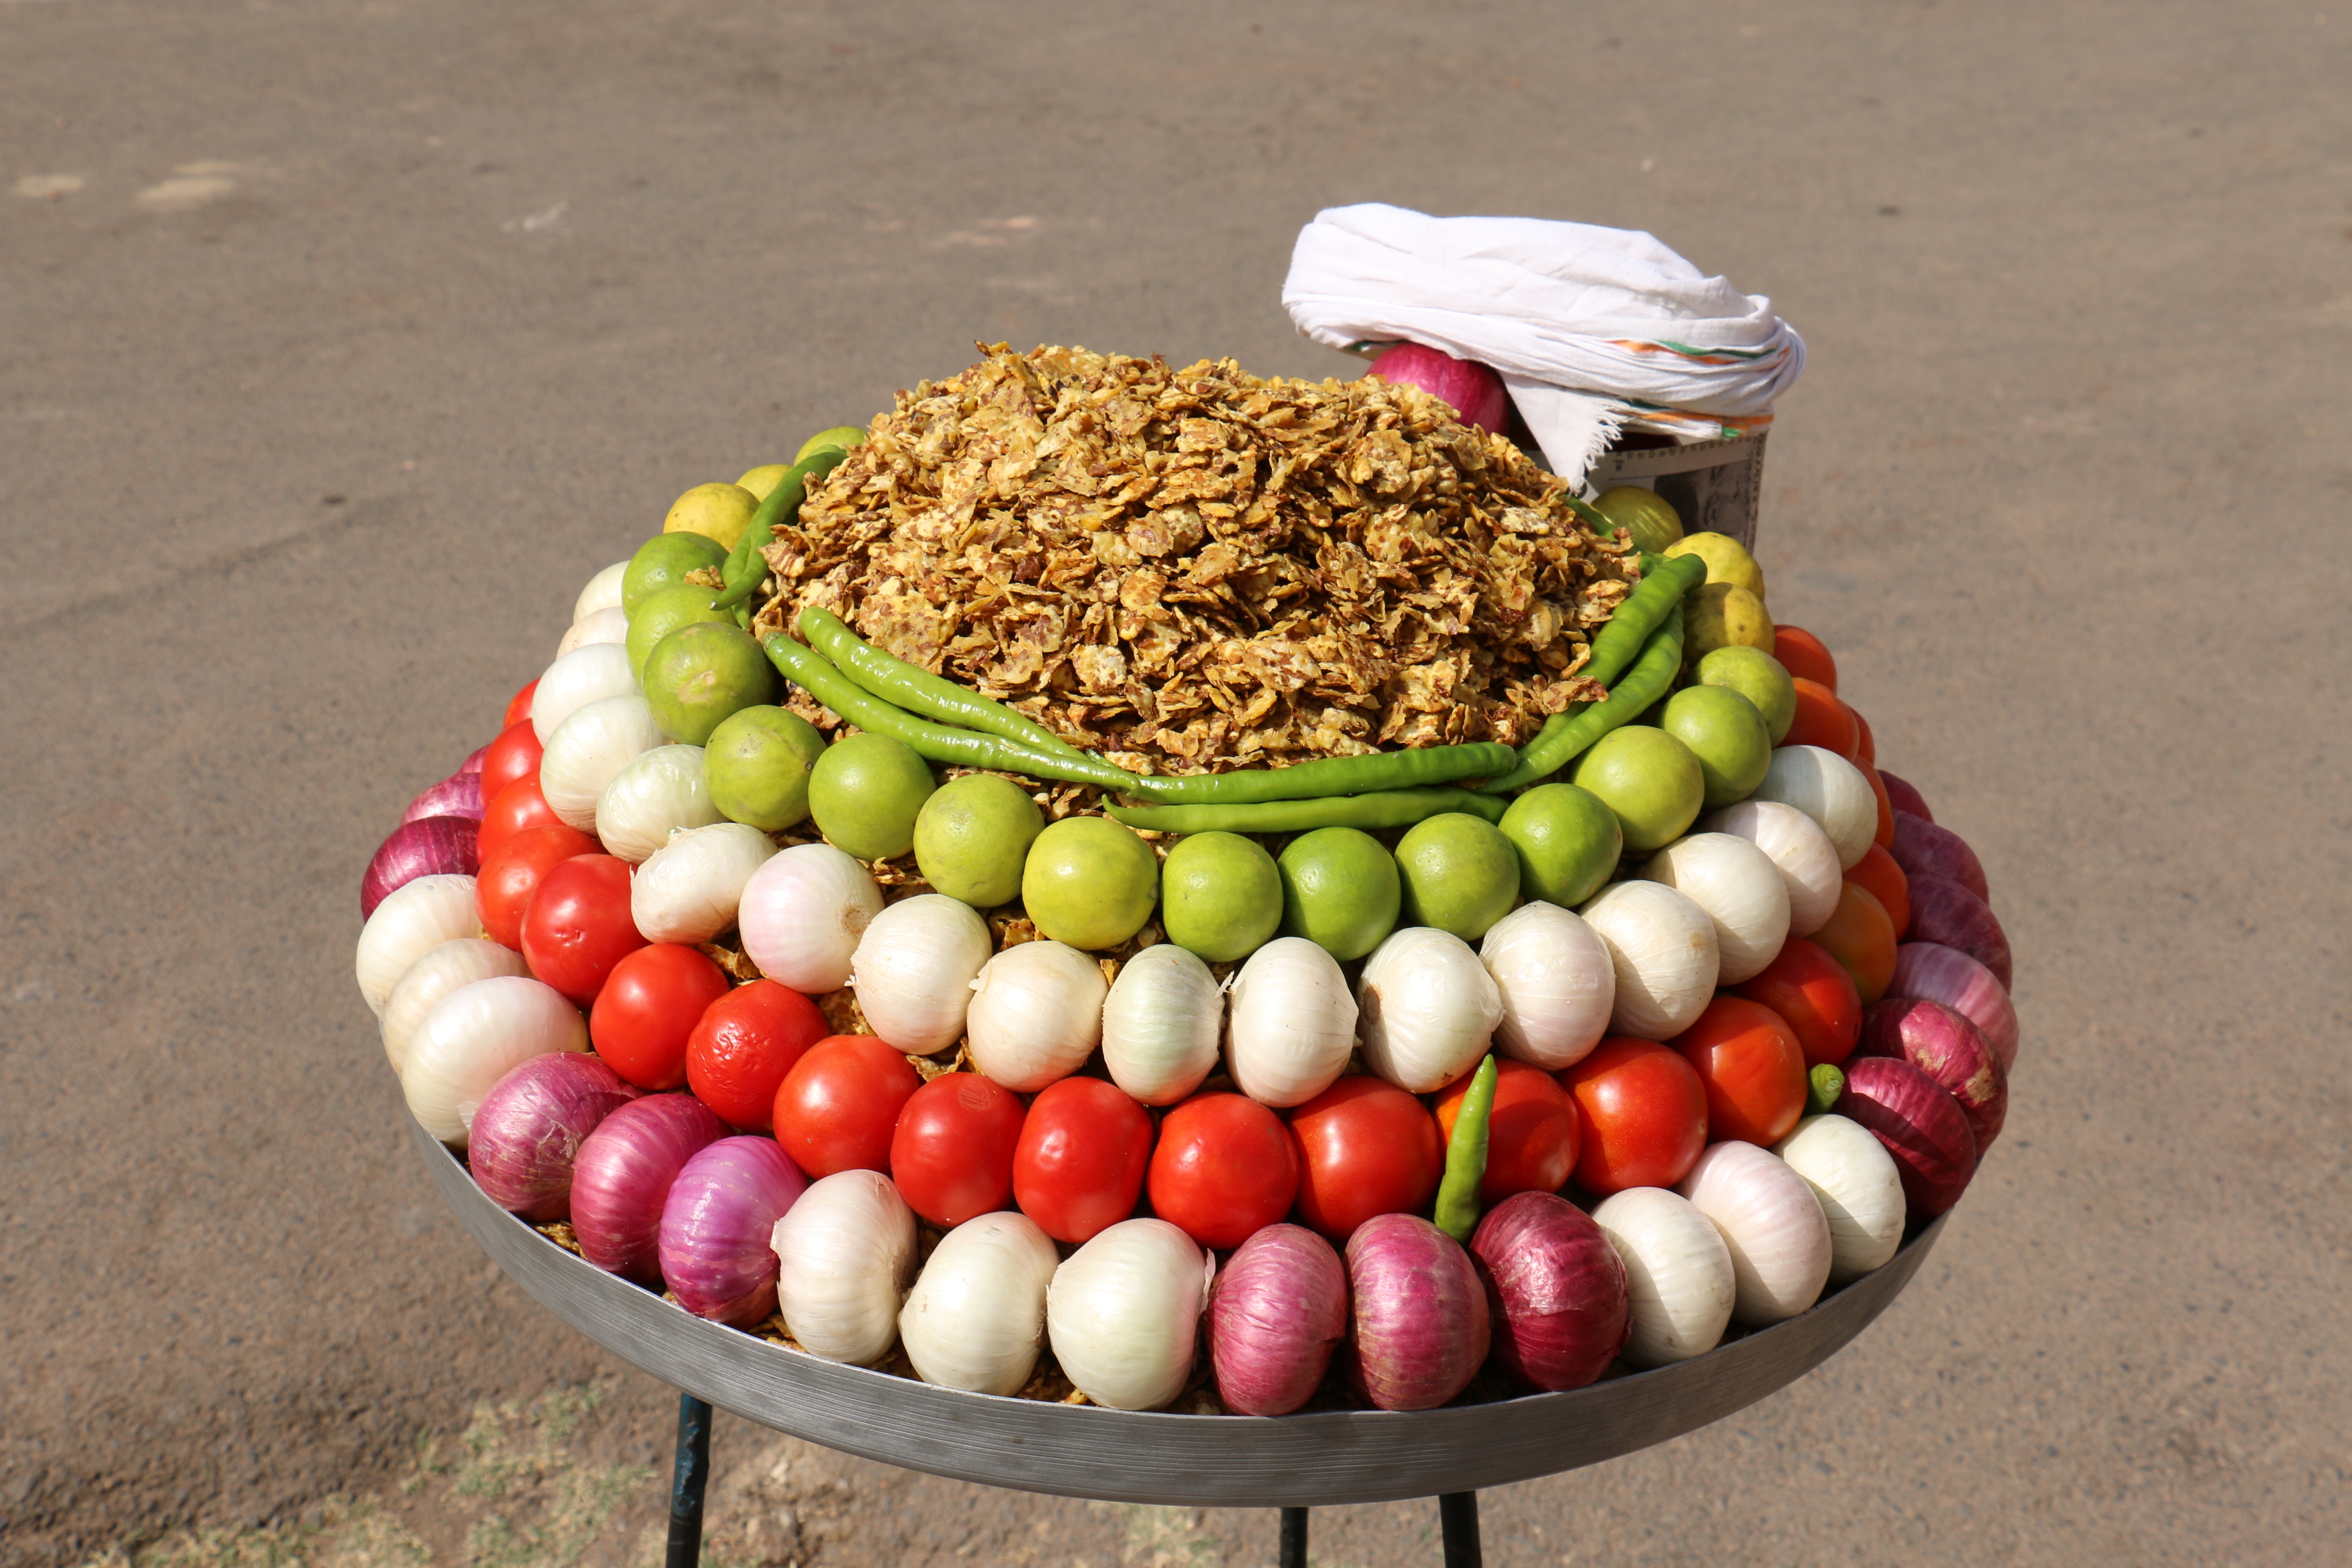
cart, dish, food, vendor, produce, vegetable, crop, agriculture, snack, cuisine, lemon, stall, vegetables, tomatoes, kiosk, street food, onions, chilies